Wembley Stadium

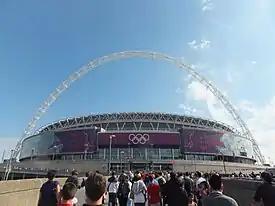
Wembley Stadium during the London 2012 Olympic Games football tournament

Given the ownership of the stadium by the Football Association (the governing body of English football), the England national football team is a major user of Wembley. In 2007, the League Cup final moved back to Wembley from Cardiff following the FA Cup final and FA Community Shield. Other showpiece football matches that were previously staged at Wembley, such as the Football League promotion play-offs and the Football League Trophy final, have returned to the stadium. In addition, the Conference National (now National League) play-off final is held at Wembley since 2007, and the FA Women's Cup final since 2015.